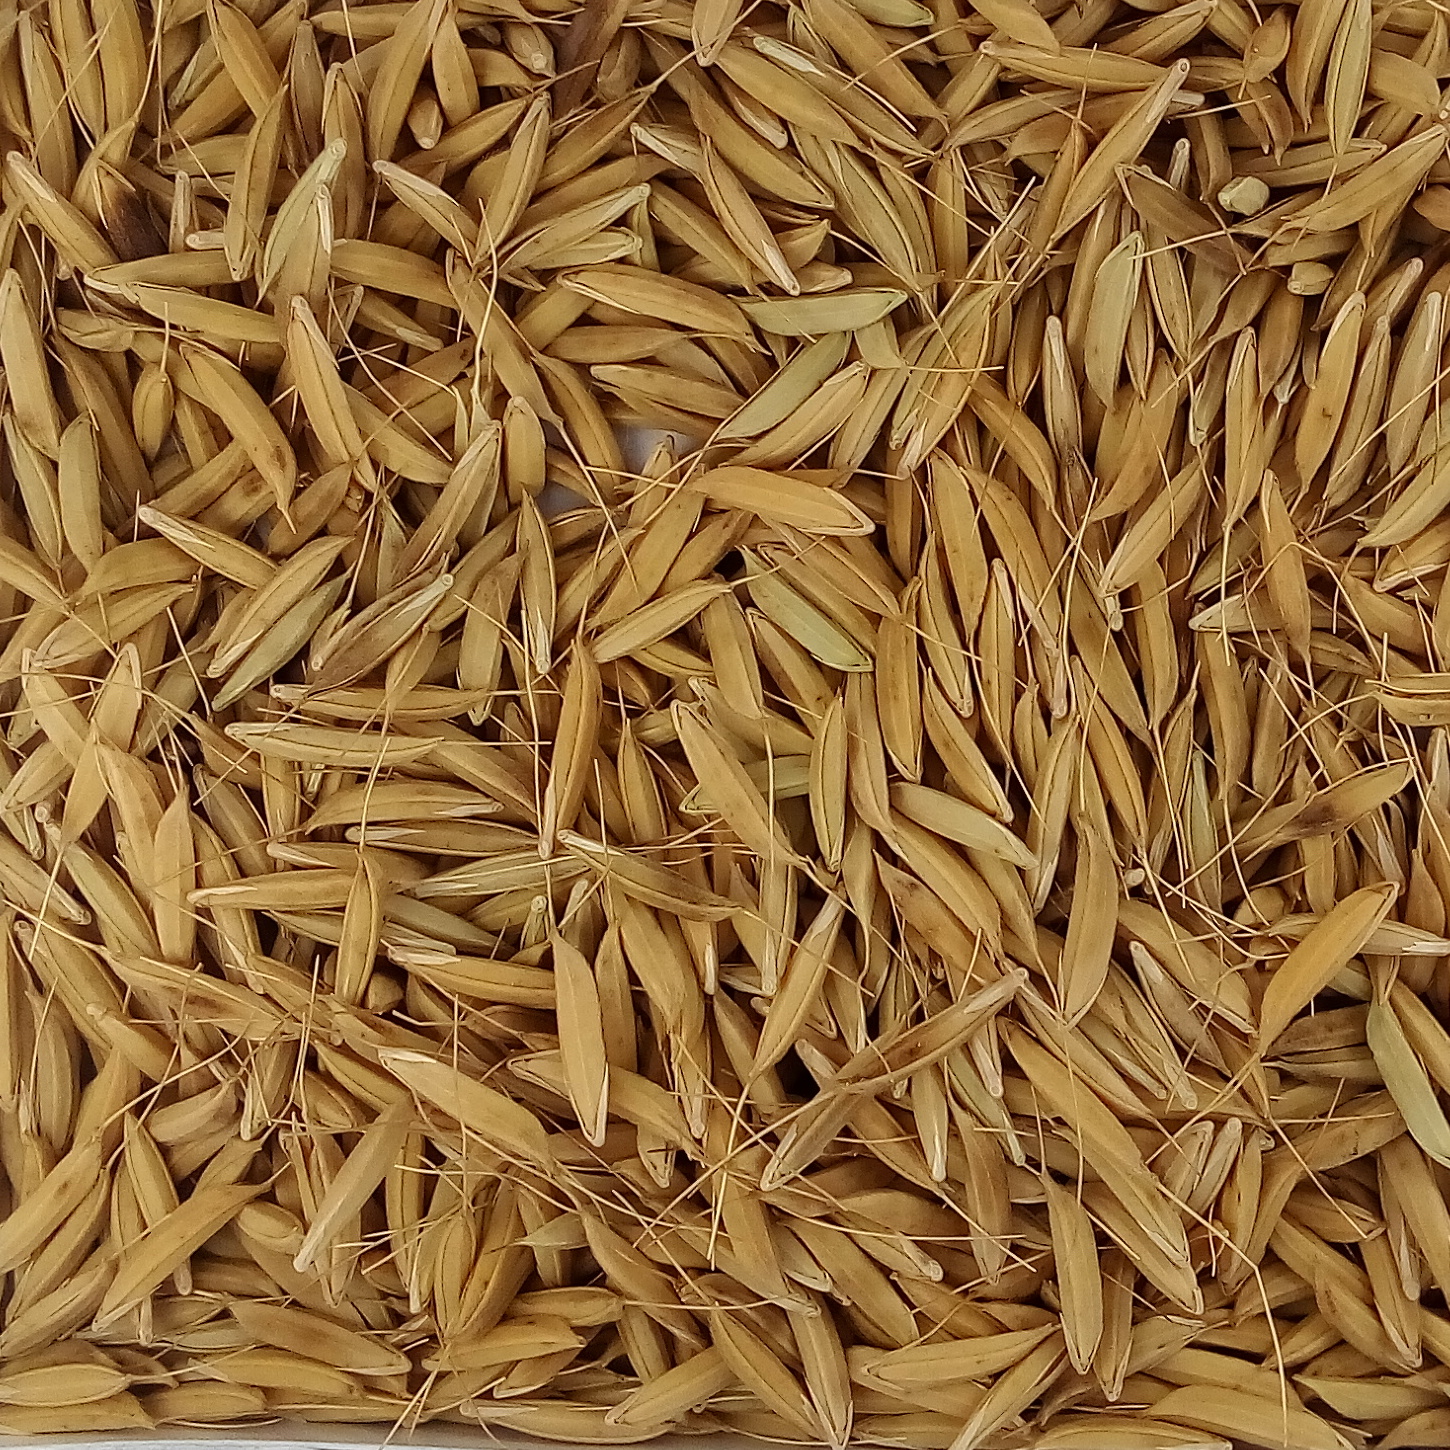
Rice seed variety: CSR_30